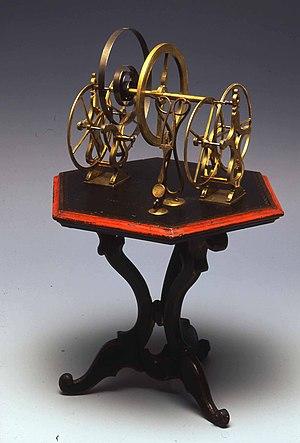
Jean Antoine Nollet, connu surtout sous le nom de l’abbé Nollet, né à Pimprez le 19 décembre 1700 et mort à Paris le 24 avril 1770, est un physicien français. Il fut associé aux travaux de Du Fay et de Réaumur.
La tribologie est la science qui étudie les phénomènes susceptibles de se produire entre deux systèmes matériels en contact, immobiles ou animés de mouvements relatifs. Ce terme recouvre, entre autres, tous les domaines du frottement, de l’usure, de l'étude des interfaces et de la lubrification.
Pieter van Musschenbroek, est un physicien néerlandais. Il contribua puissamment par ses leçons, ses découvertes et ses ouvrages à introduire en Hollande la philosophie expérimentale et le newtonianisme ; il a laissé d'importantes observations sur l'électricité, le magnétisme, le frottement et la cohésion des solides, la capillarité ; il prit part à l'expérience de la bouteille de Leyde et imagina en 1731, un pyromètre, permettant de mesurer la dilatation des barres métalliques soumises à une montée en température.